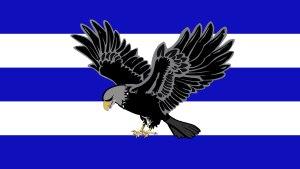
Cette page recense les lieux où se déroule l'action de La Roue du temps, saga de fantasy créée par l'écrivain américain Robert Jordan.